Downtown Stamford

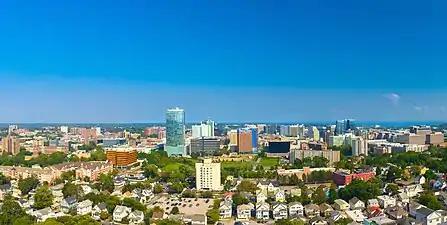
Downtown Stamford skyline in 2018

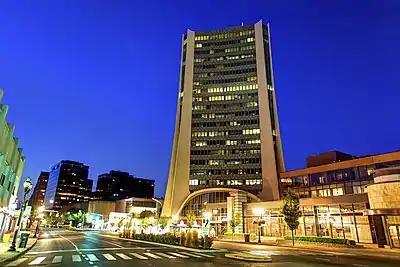
One Landmark Square, the third tallest building in Stamford, at 22 stories.

Over the past 15 years, Downtown Stamford has experienced a boom in high-rise building construction.